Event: Ecuador Earthquake
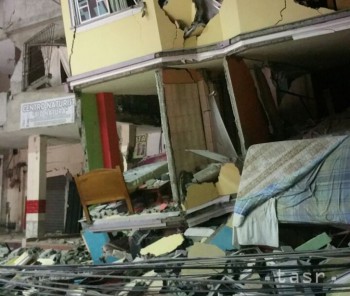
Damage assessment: damage